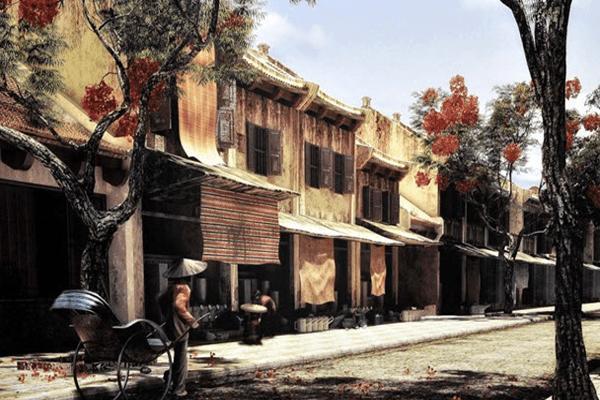
trên đường chỉ có một người đàn ông đang kéo một chiếc xe kéo